Havana on the Hudson

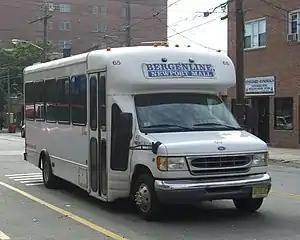
Guaguas provide an alternative to New Jersey Transit.

The Latino presence along the Hudson is most visible and palpably felt along Bergenline Avenue which runs for 90 blocks through North Hudson and continues north as Anderson Avenue into Fairview. It is along this corridor that many privately operated hail and ride minibuses, or guaguas (as called in some Caribbean countries) travel to points in Jersey City and Manhattan. Others operated by Spanish Transportation also run along the marginal road of the Lincoln Tunnel Approach and Helix between 42nd Street and Paterson, another city with a high immigrant population.